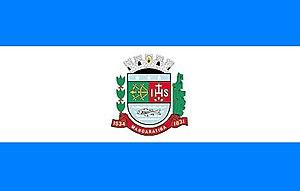
Mangaratiba est une ville brésilienne de l'ouest de l'État de Rio de Janeiro. Sa population était estimée à 36 456 habitants en 2010. La municipalité s'étend sur 356 km².